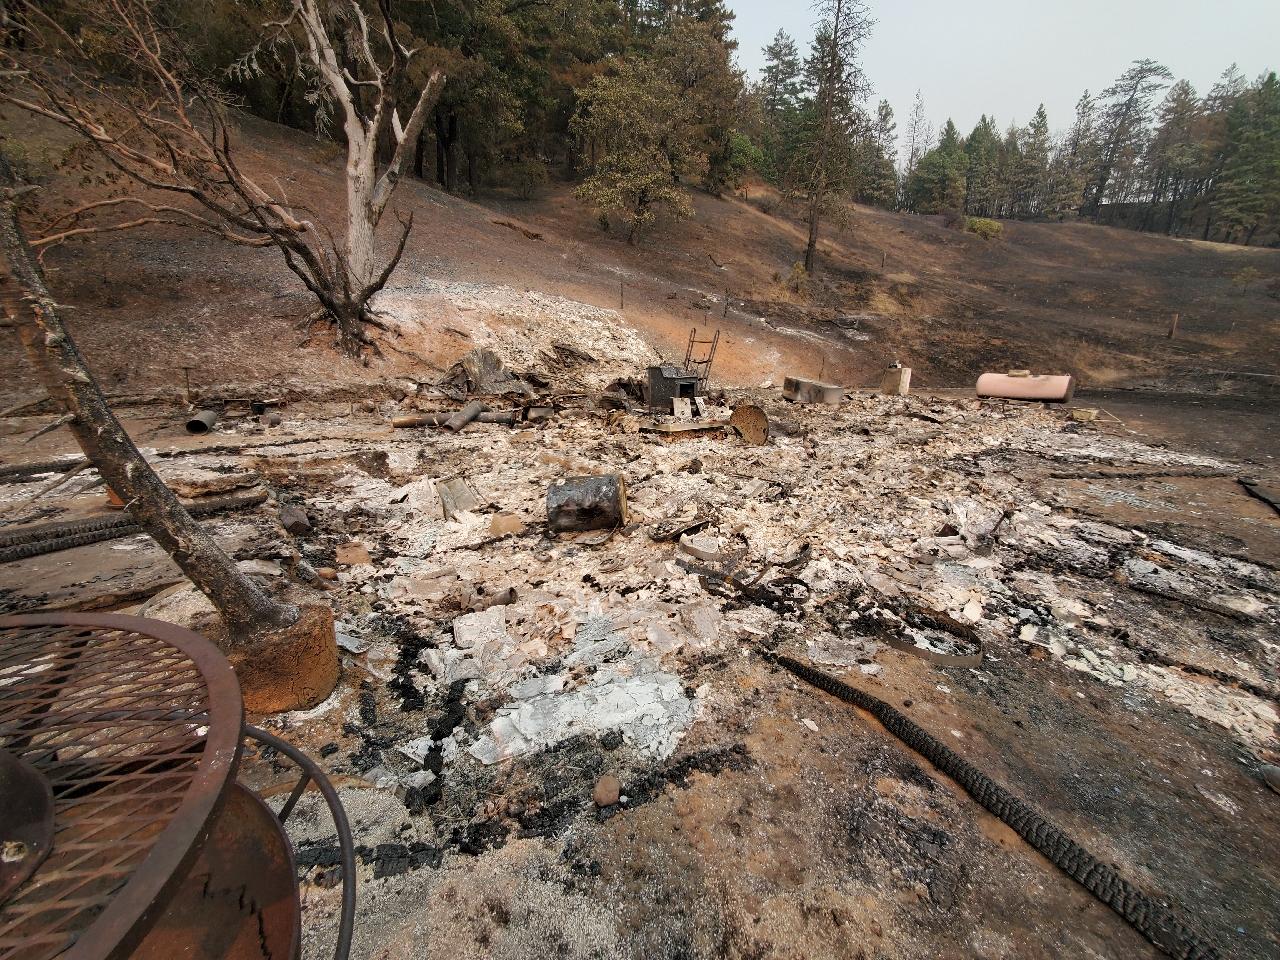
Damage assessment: destroyed